LGBTQ rights in the 19th century

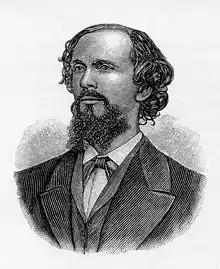
Karl Heinrich Ulrichs (1825–1895), a pioneer of LGBT+ rights

This is a list of important events relating to the LGBT community from 1801 to 1900. The earliest published studies of lesbian activity were written in the early 19th century.